2013 IIHF Women's World Championship Division II

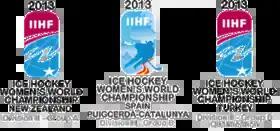

The 2013 IIHF Women's World Championship Division II consisted of three international ice hockey tournaments organized by the International Ice Hockey Federation. Division II A, Division II B and Division II B Qualification represent the fourth, fifth and sixth tier of the IIHF Women's World Championship.